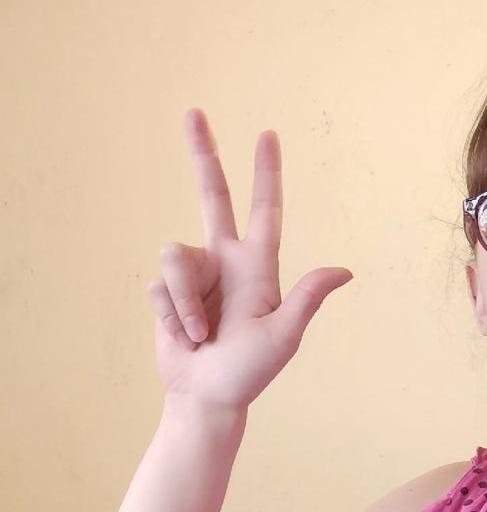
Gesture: three2